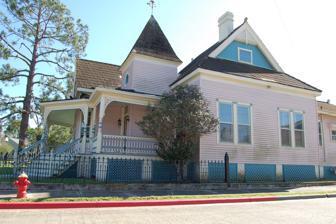
Building: Breaux House
Country: United States of America
Year built: 1890
Historic house in Louisiana, United States United States historic place Breaux House U.S. National Register of Historic Places Show map of Louisiana Show map of the United States Location 401 Patriot Street, Thibodaux, Louisiana Coordinates 29°47′49″N 90°49′08″W / 29.79688°N 90.81897°W / 29.79688; -90.81897 Built 1890s Built by Lewis Breaux Architectural style Queen Anne Revival , Eastlake MPS Thibodaux MRA NRHP reference No. 86000426 Added to NRHP March 5, 1986 The Breaux House is a historic mansion located at 401 Patriot Street in Thibodaux, Louisiana , United States. Built in the 1890s, the house is a single story frame Queen Anne Revival building with Eastlake gallery posts. The building was listed on the National Register of Historic Places on March 5, 1986. It is one of 14 individually NRHP-listed properties in the "Thibodaux Multiple Resource Area", which also includes: Bank of Lafourche Building Building at 108 Green Street Chanticleer Gift Shop Citizens Bank of Lafourche Grand Theatre Lamartina Building McCulla House Peltier House Percy-Lobdell Building Riviere Building Riviere House Robichaux House St. Joseph Co-Cathedral and Rectory See also National Register of Historic Places listings in Lafourche Parish, Louisiana References